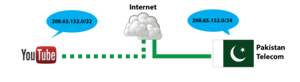
Schéma représentant l'incident BGP du 24 février 2008.
La sécurité du Border Gateway Protocol est devenue préoccupante lorsqu'internet s'est ouvert au grand public, au cours des années 1990.